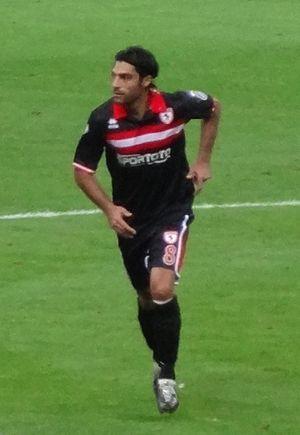
Mustafa Sarp est un footballeur turc, né le 5 novembre 1980 à Bakirköy dans la banlieue d'Istanbul. Il évolue au poste de milieu défensif.